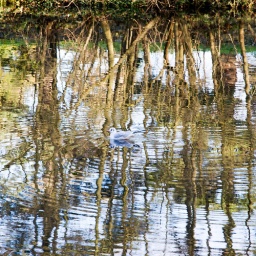
Reflections in the lake water (and a seagull - a long way from home!).